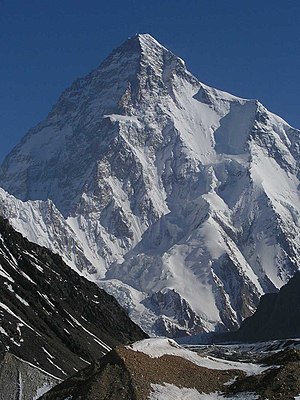
K2
K2's facade mod syd set fra gletsjeren Concordia og med Abruzzi Ridge som den bjergkam, der strækker sig ind i billedet fra højre. Bottleneck er den stejle og vanskelige passage der ses på billedet lidt neden for toppen til højre.
K2, også kendt som Mount Godwin-Austen eller Chogori, er verdens næsthøjeste bjerg, 8611 m højt, og ligger i bjergkæden Karakoram i den pakistansk kontrollerede del af Kashmir.